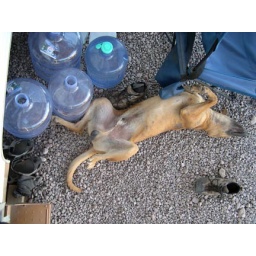
the next door neighbor's dog is obviously very comfortable in our yard